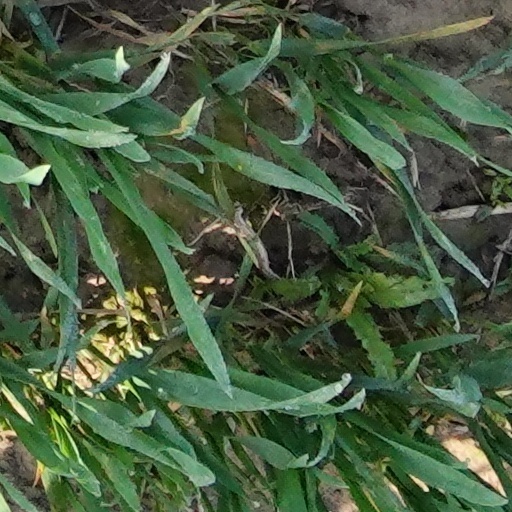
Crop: wheat